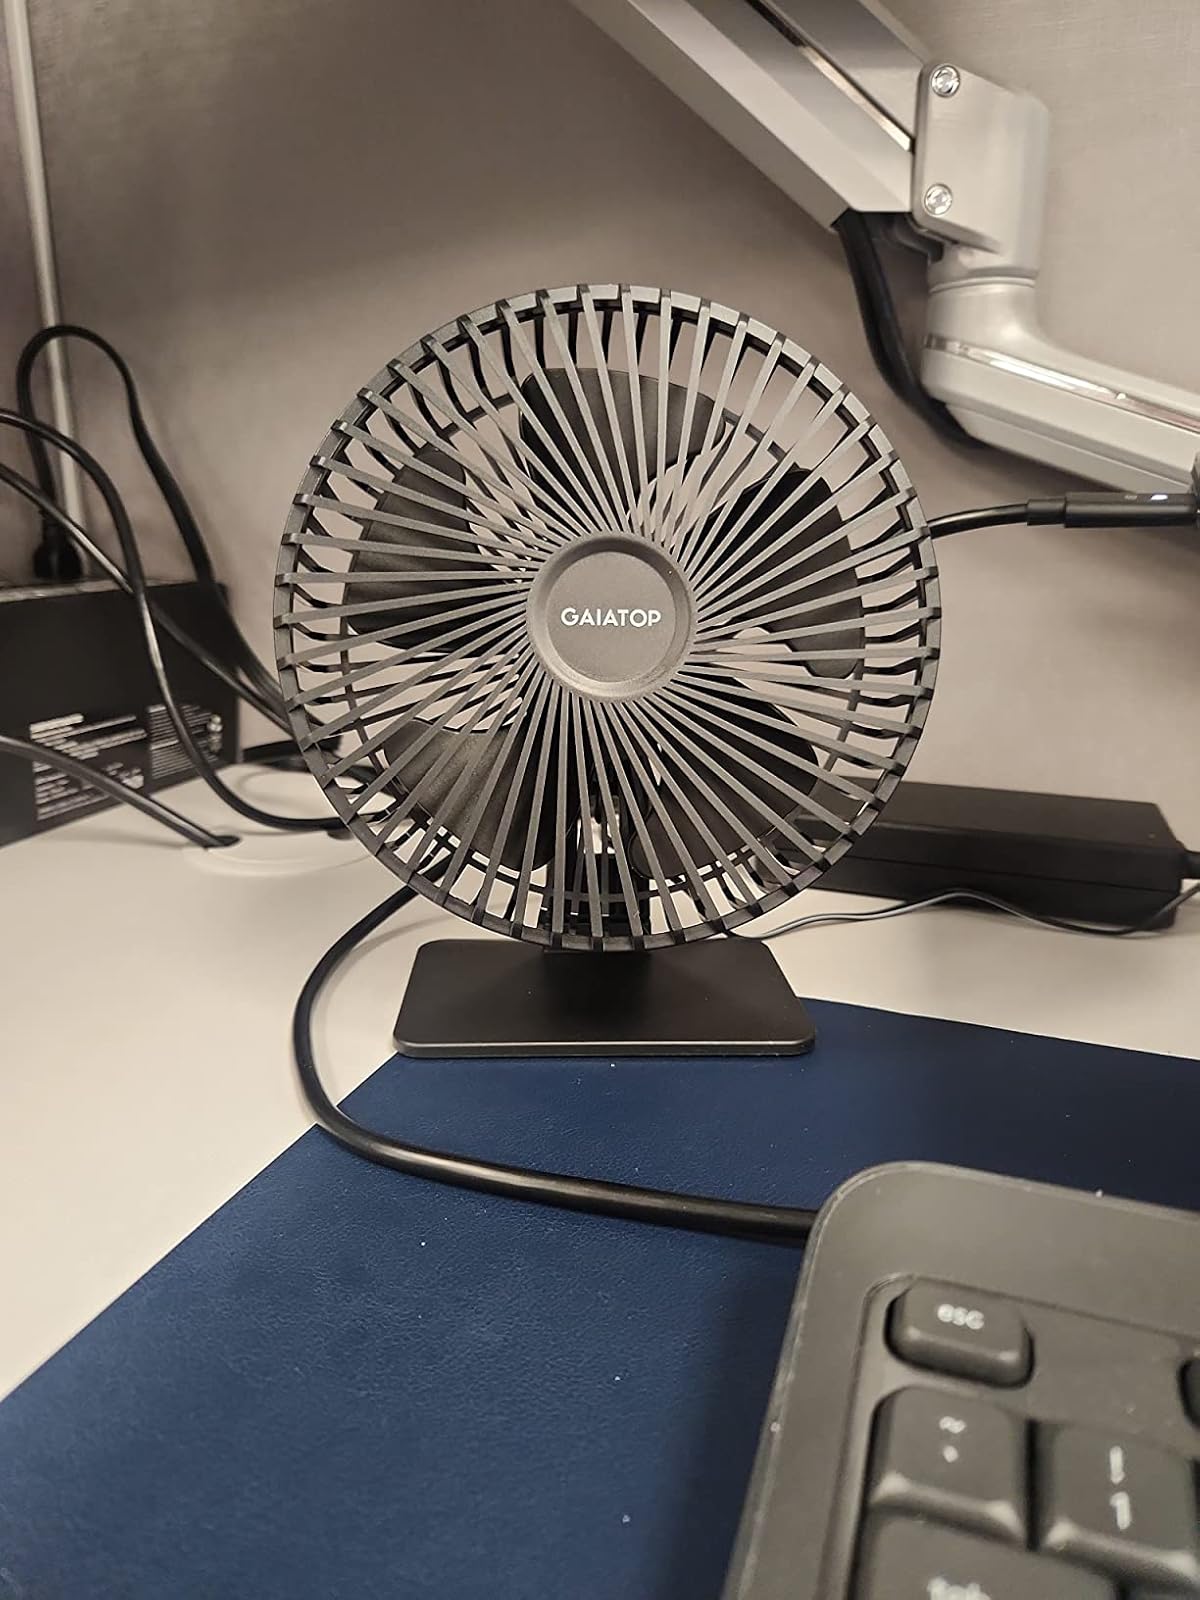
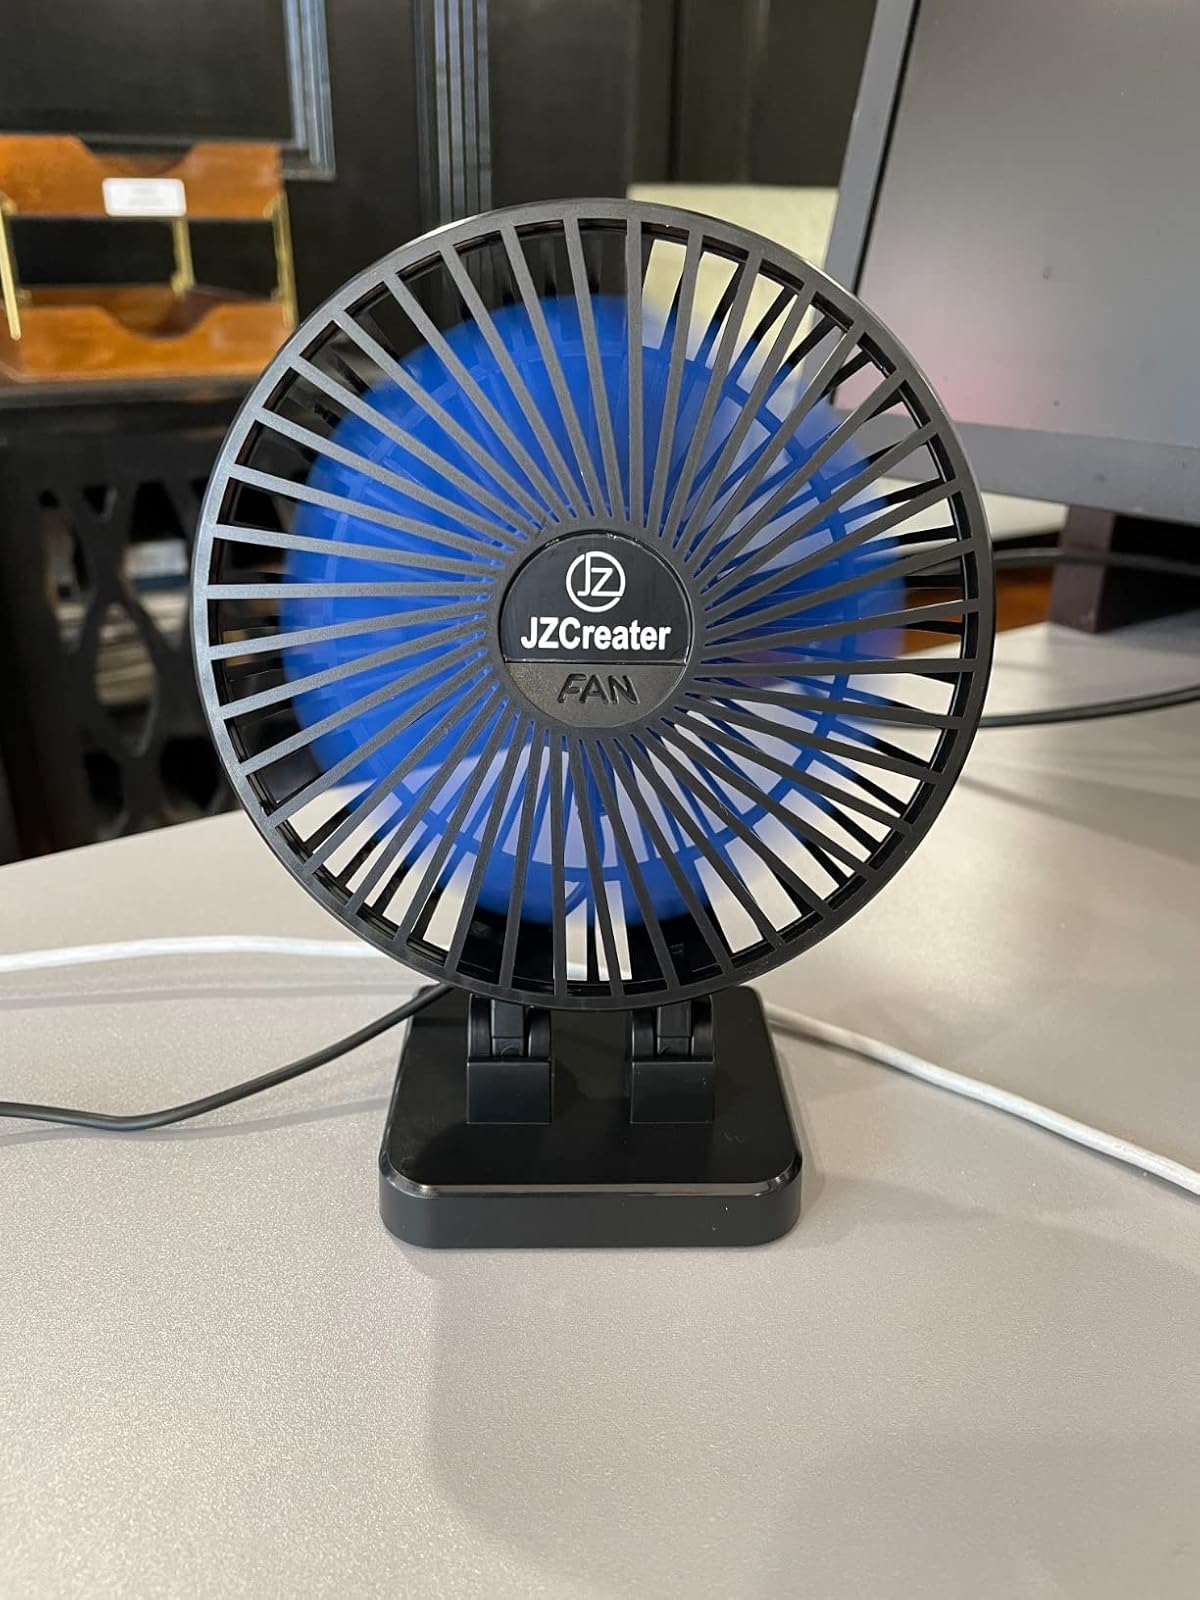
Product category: fan
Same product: no